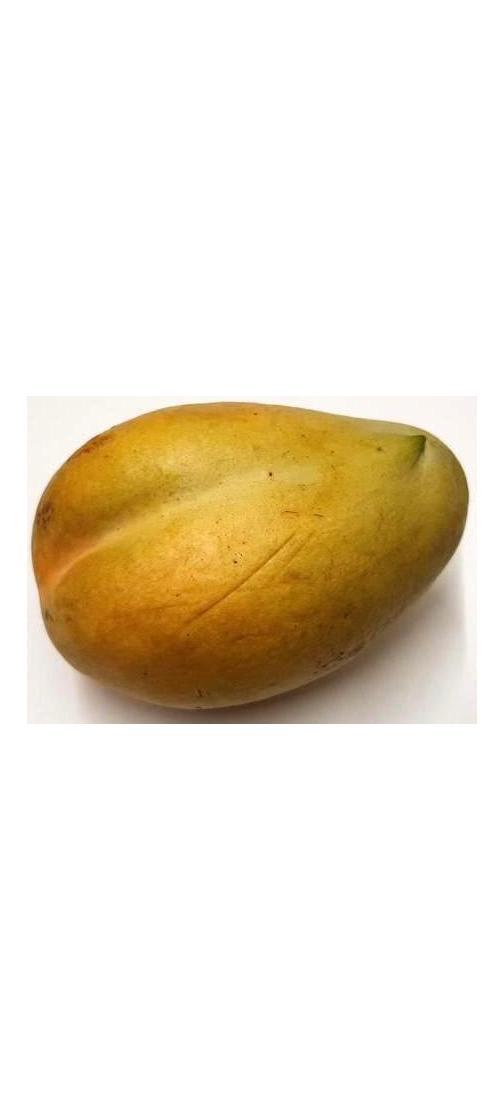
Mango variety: Bari-11